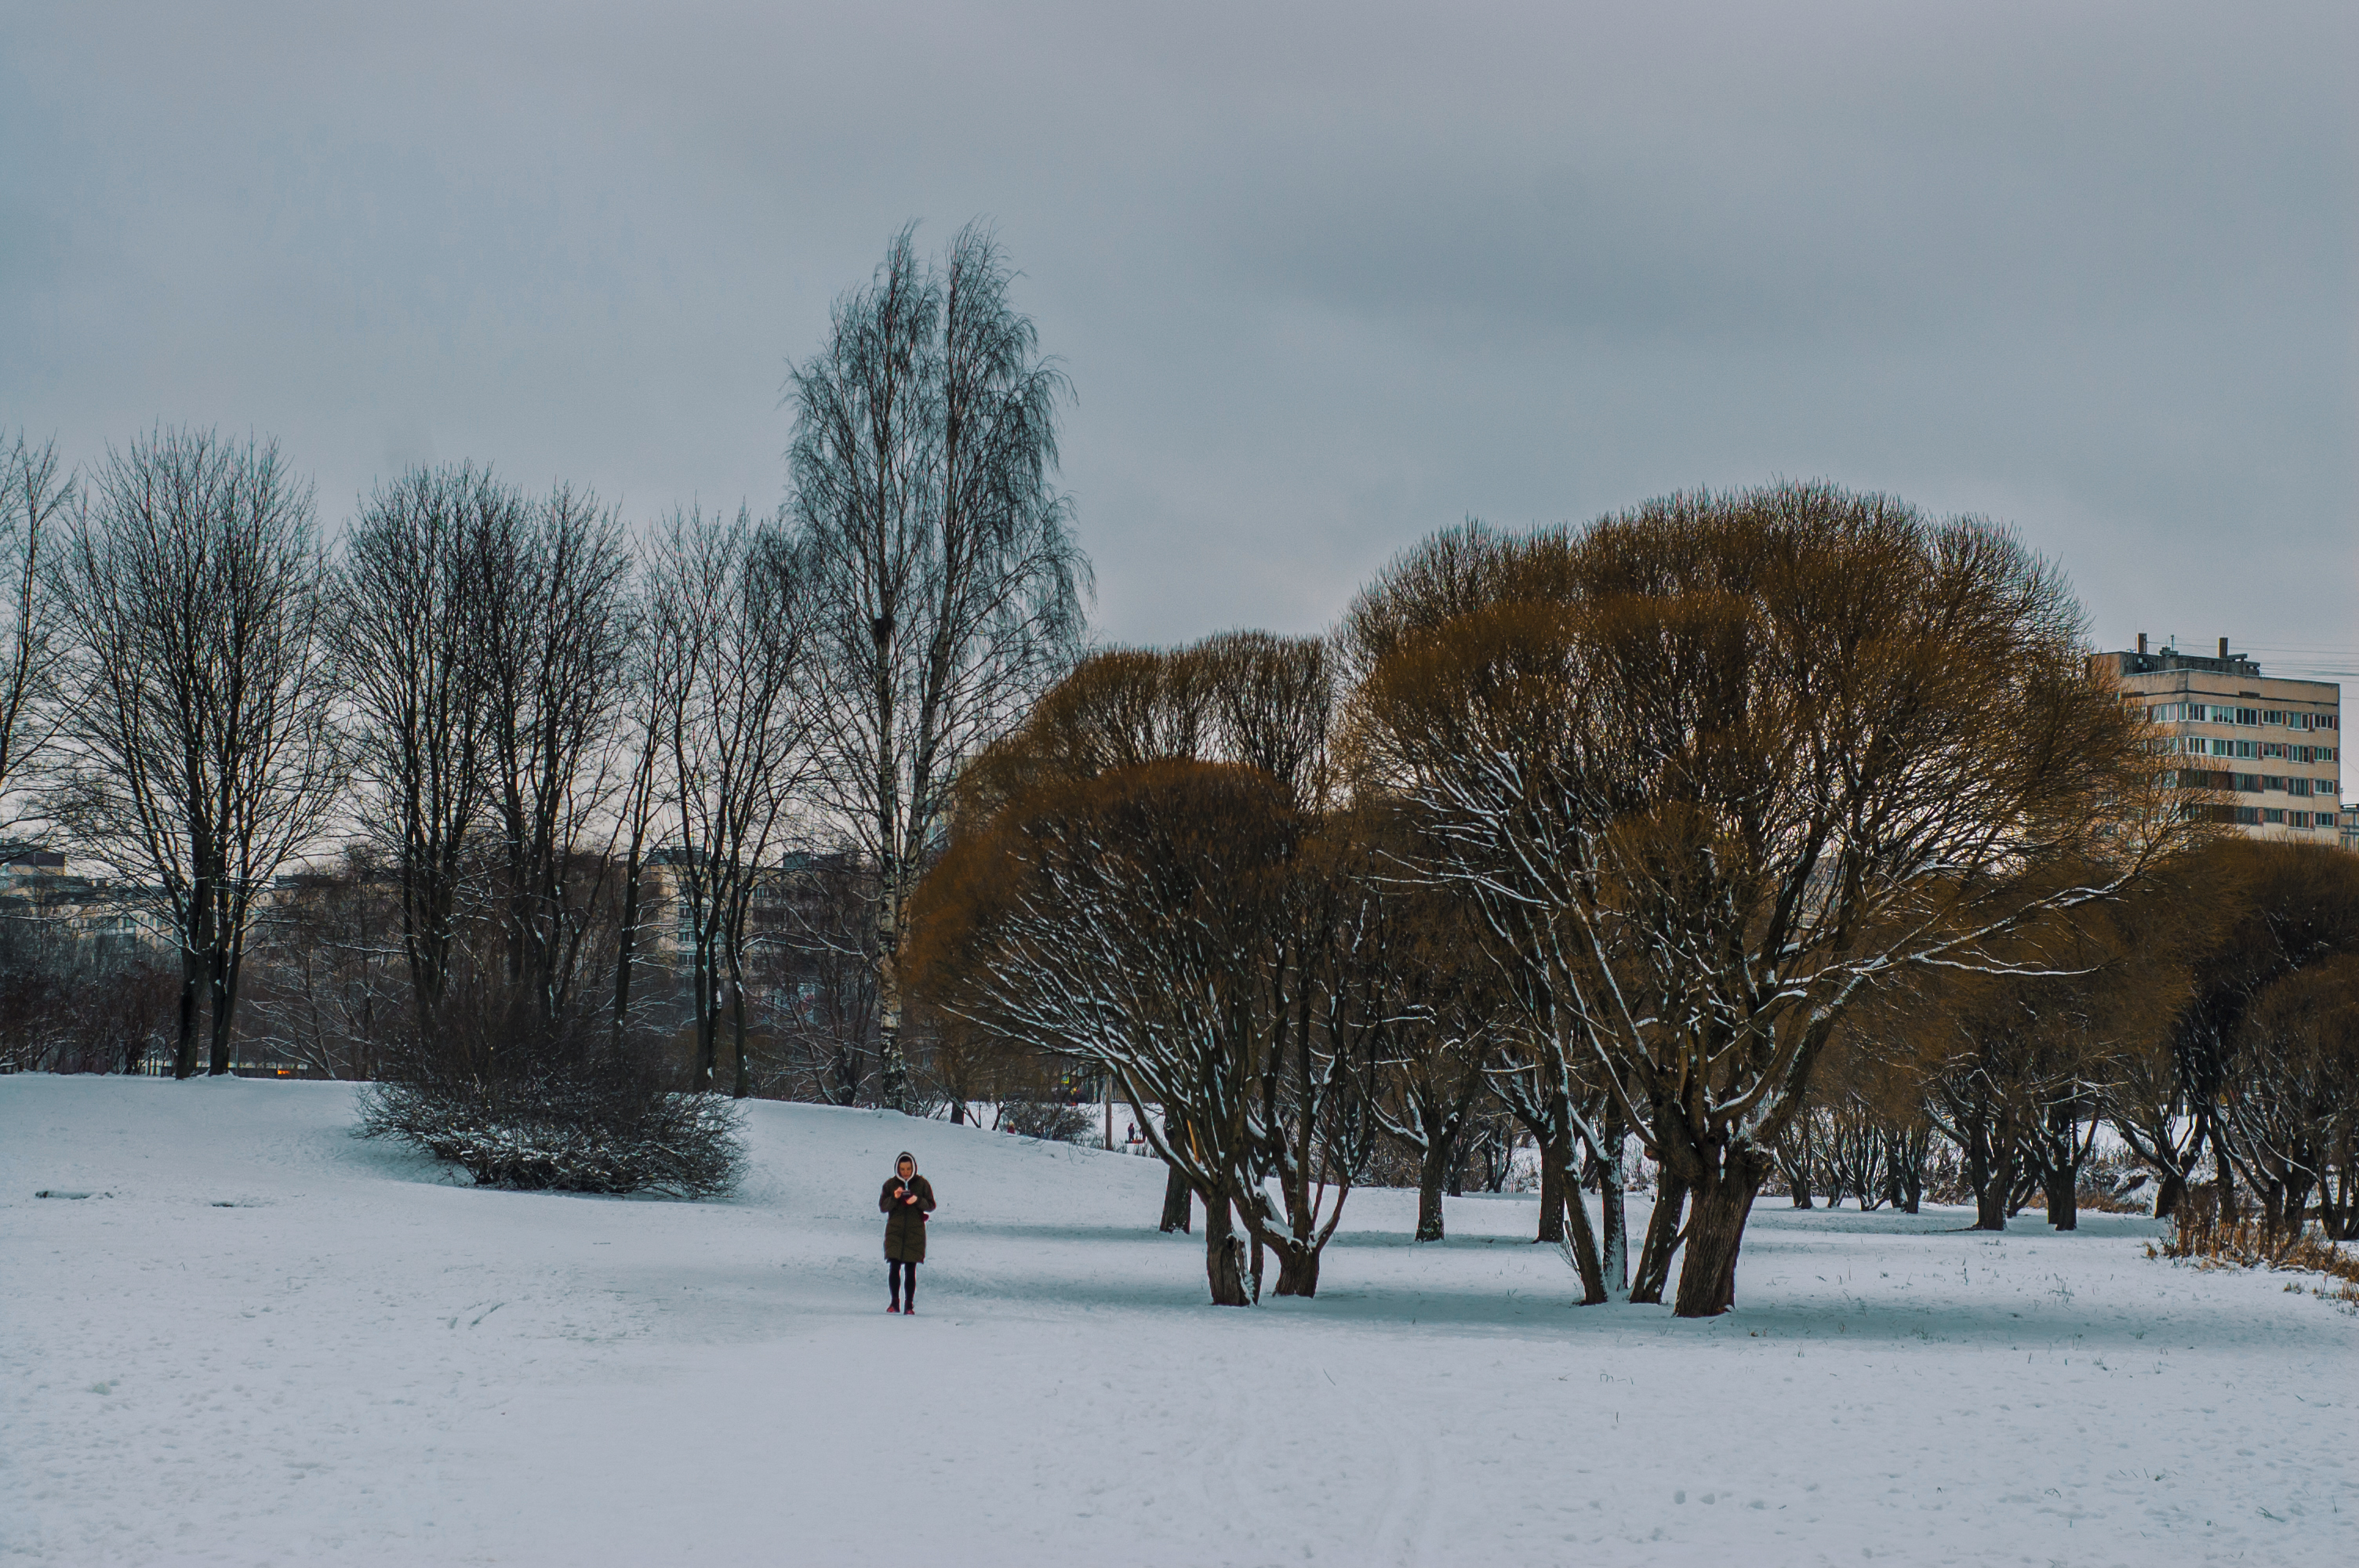
images, sky, cloud, plant, snow, tree, natural landscape, branch, twig, freezing, landscape, plain, grass, wood, People in nature, building, horizon, frost, recreation, slope, event, evening, winter, precipitation, street light, trunk, ice, leisure